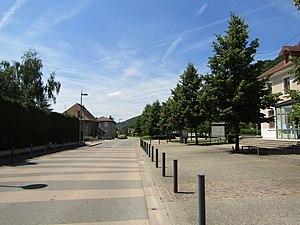
Grande route d'Apprieu
Apprieu est une commune française située dans le département de l'Isère en région Auvergne-Rhône-Alpes.